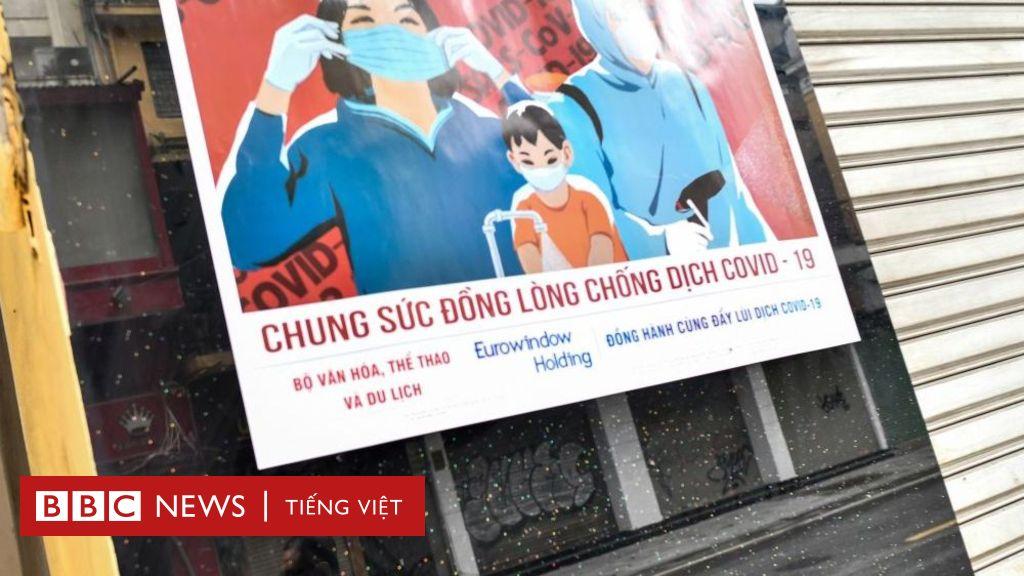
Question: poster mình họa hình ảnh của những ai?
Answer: một người phụ nữ, một đứa trẻ và một nhân viên y tế